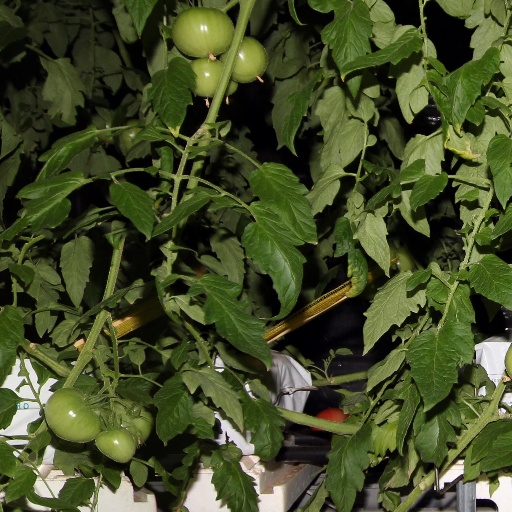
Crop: tomato